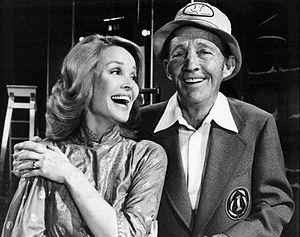
Kathryn Grant Crosby née le 25 novembre 1933 à Houston, Texas, de son véritable nom, Kathryn Olive Grandstaff, est une actrice et une chanteuse américaine qui a réalisé la majeure partie de sa carrière sous le nom de Kathryn Grant.
Bing Crosby, de son vrai nom Harry Lillis Crosby Jr., né le 3 mai 1903 à Tacoma et mort le 14 octobre 1977 à Alcobendas près de Madrid, est un chanteur et acteur américain.